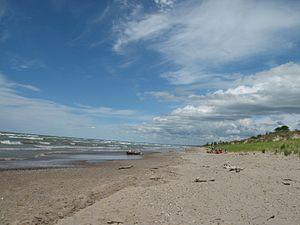
Le parc provincial The Pinery est un parc provincial de l'Ontario situé dans la ville de Lambton Shores, sur les rives du lac Huron. Il a pour but de protéger une savane de chênes et des dunes côtières.